Bishop's Water Distillery

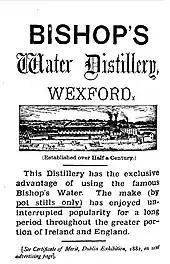
An 1885 advert for Bishop's Water Distillery

Bishop's Water Distillery was an Irish whiskey distillery which operated in Wexford, Ireland between 1827 and 1914. The distillery was named for a stream which ran along the back of the distillery, the Bishop's Water, said to possess "various occult properties derived from the blessings of the sainted Bishop of Ferns".